Ashot Hovhannisian

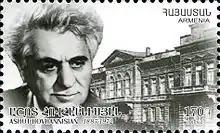
Hovhannisian on 2012 Armenian stamp

Hovhannisian was one of the most significant Armenian historians of the 20th century. His interest in the history of Armenia's modernization was not a matter of purely academic interest, but a practical one. Gerard Libaridian noted that Hovhannisian "dominated Soviet Armenian historiography until his death, and in some respects, even after." A Soviet dissident publication noted that "[r]ather than as a political figure, he is better known as an intellectual possessing a high degree of originality, which is a rare phenomenon within the ranks of the Communist Party."